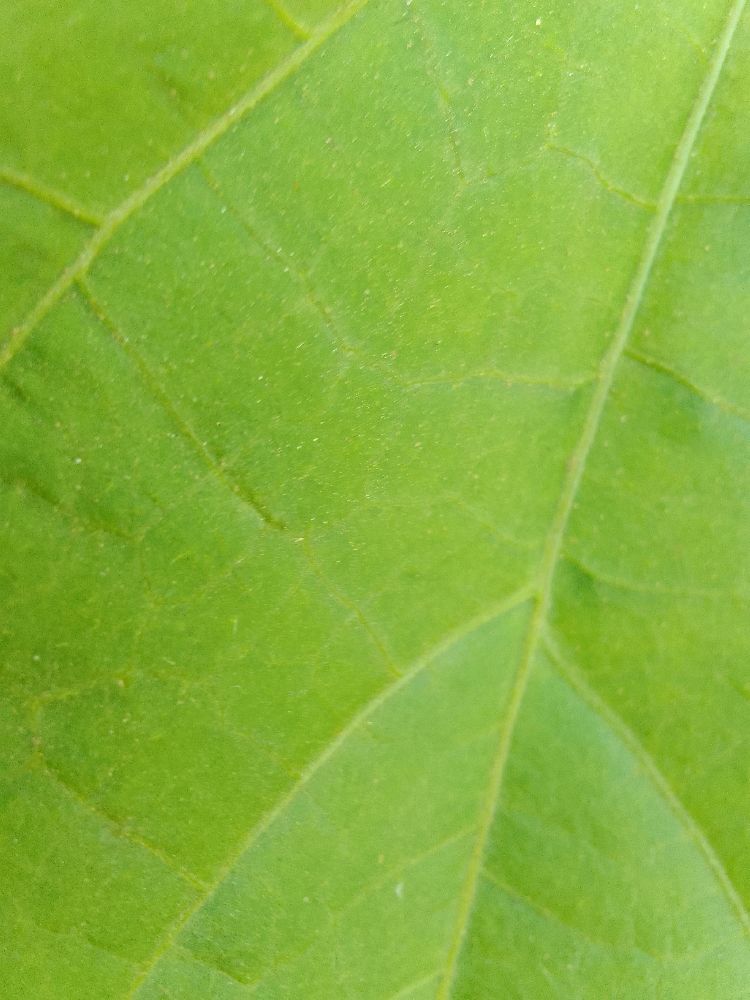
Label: healthy